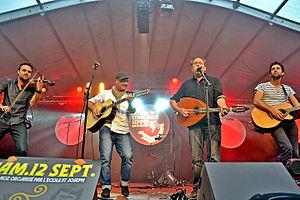
Outside Duo accompagné des artistes s'étant produits dans la semaine, Jean-Pierre Riou (The Celtic Social Club) et Farid Aït Siameur (Taÿfa) au festival de Cornouaille à Quimper le 26 juillet 2015.
Le festival de Cornouaille présente chaque année un panorama de la culture bretonne dans la ville de Quimper, depuis 1982 en tant que festival, mais depuis 1923 pour les fêtes folkloriques et l'élection de la Reine de Cornouaille.